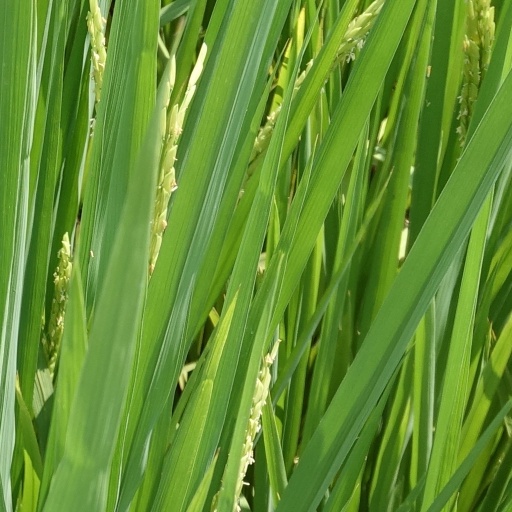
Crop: rice